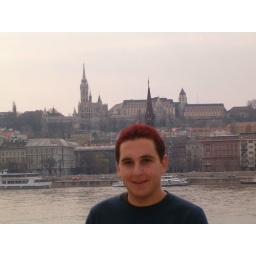
The only 2 weeks in my life that i was a redhead, Budapest ,a few hours before flying home